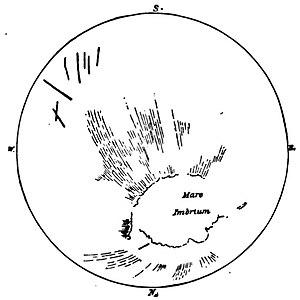
Ptolemaeus est un cratère d'impact lunaire situé au nord-ouest de la face visible de la Lune. Il se trouve non loin du Sinus Medii. Le cratère Ptolemaeus est relié, au sud-sud-est, au bord du cratère Alphonsus par une section de terrain accidenté et irrégulier, et celui-ci forme une chaîne de premier plan avec le cratère Arzachel vers le sud. Au sud-est, il y a le cratère Albategnius. Il se trouve au sud du cratère Flammarion. Le contour du cratère Ptolemaeus est grandement érodé. L'intérieur est relativement plat et sans aspérité. La moitié nord se compose d'une série de crêtes basses. La rive sud est entaillée et découpée par de petits cratères d'impact. À l'est, une petite faille s'éloigne et porte le nom de Rima Réaumur.